Gondavale

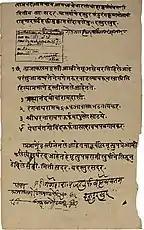
Trust Deed

In 1912 - one year before his death - Brahmachaitanya created a Will in which he bequeathed all his wealth and estate including land, cattle & livestock to a Trust.